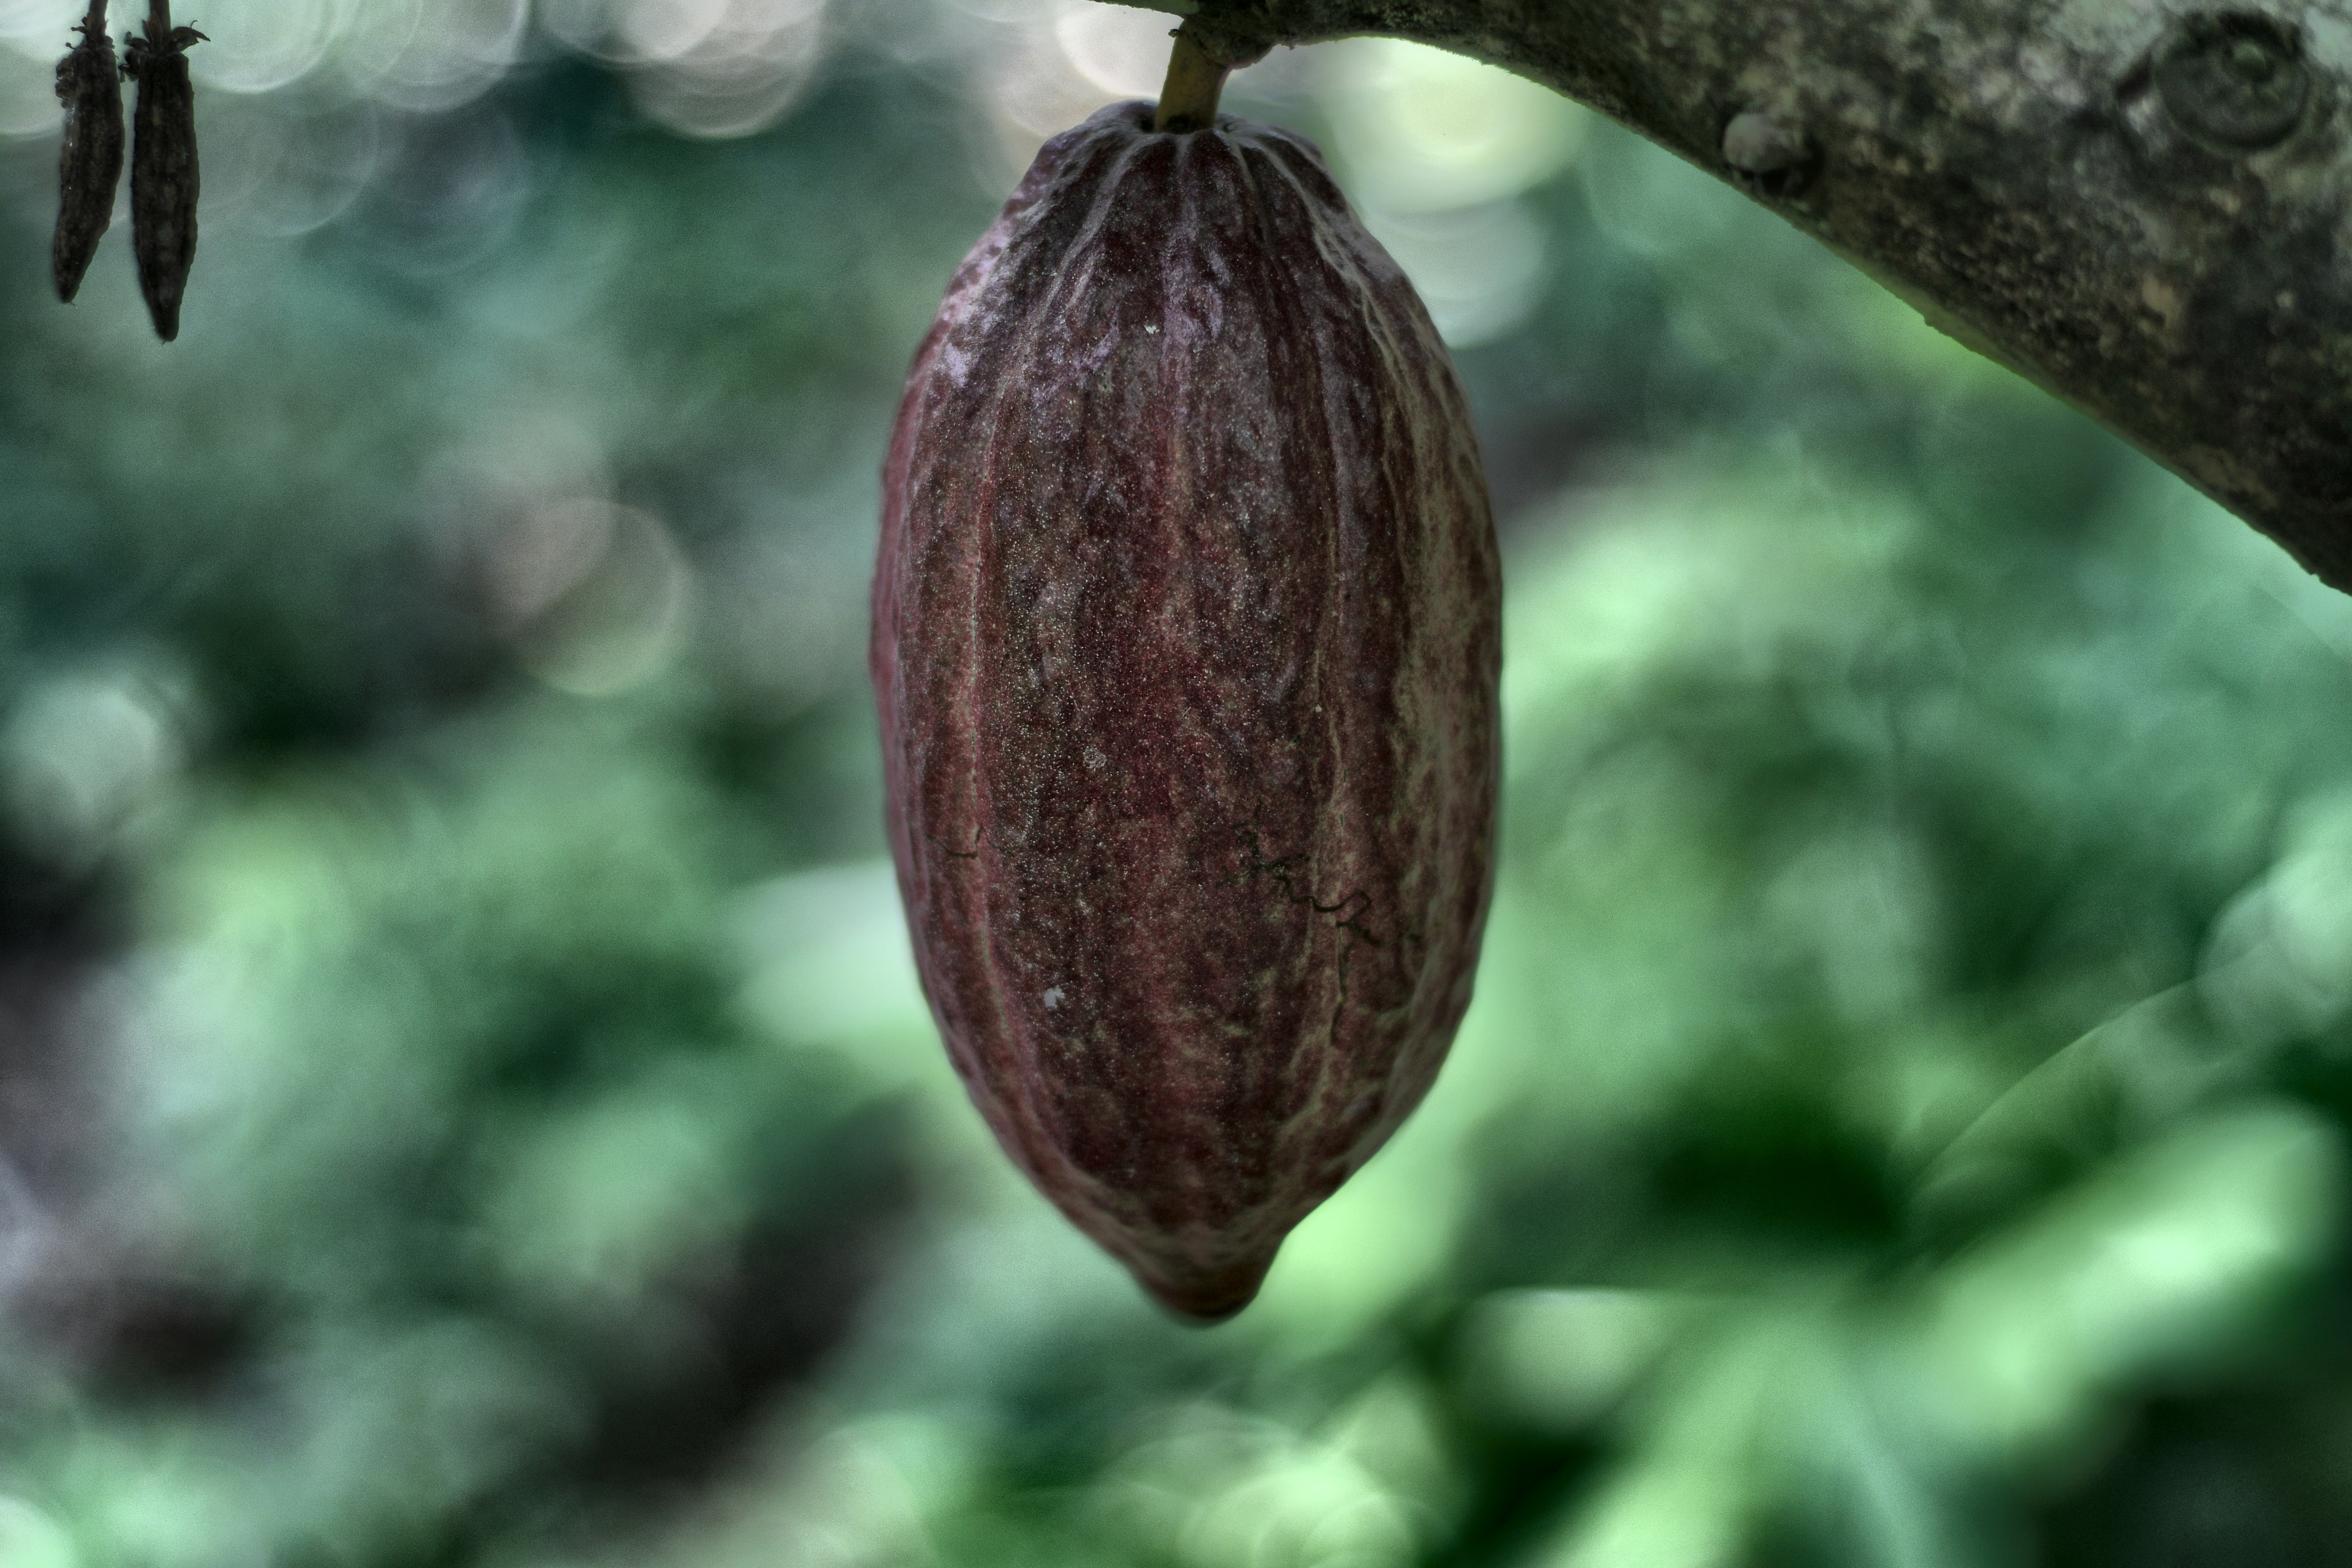
Maturity: unmature
Variety: Amelonado